Santa Maria ai Monti

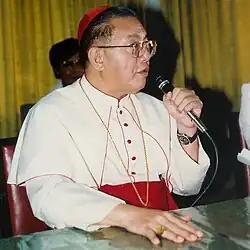
Jaime Sin, 2nd Titular Cardinal

Cardinal Priests of the "titulus" of Santa Maria ai Monti have included: